Cockeysville, Maryland

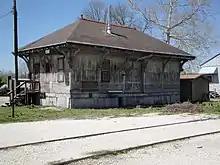
The former Cockeysville freight station in 2011

The area used to be served by the Northern Central Railway, a wholly owned subsidiary of the Pennsylvania Railroad (PRR). Located on the PRR's Baltimore-Harrisburg mainline, Cockeysville saw the passage of many named interstate passenger trains as late as the 1960s, such as the "Liberty Limited" and the "General" to Chicago.